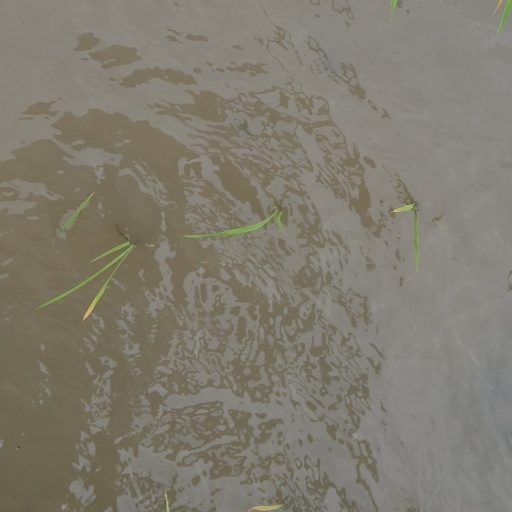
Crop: rice